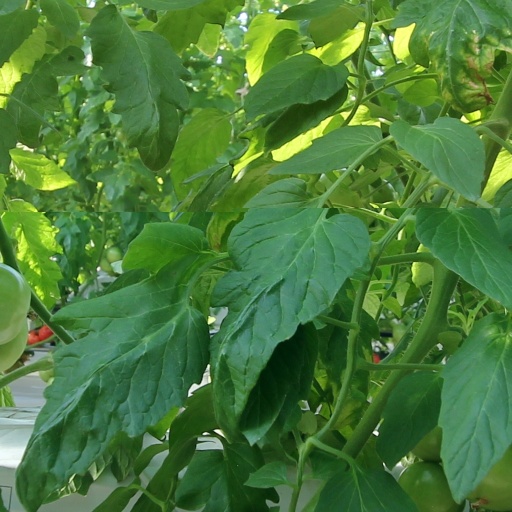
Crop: tomato